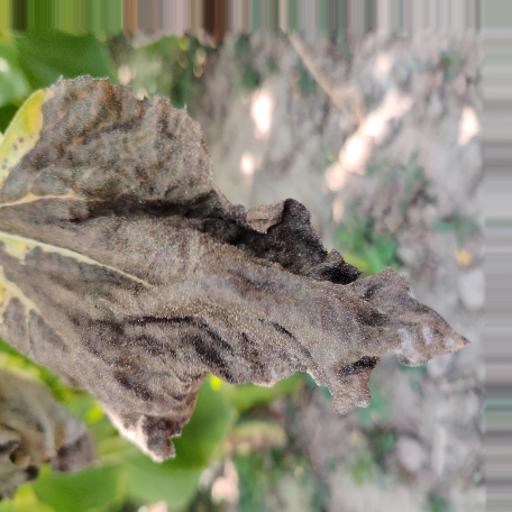
Label: Leaf_scars